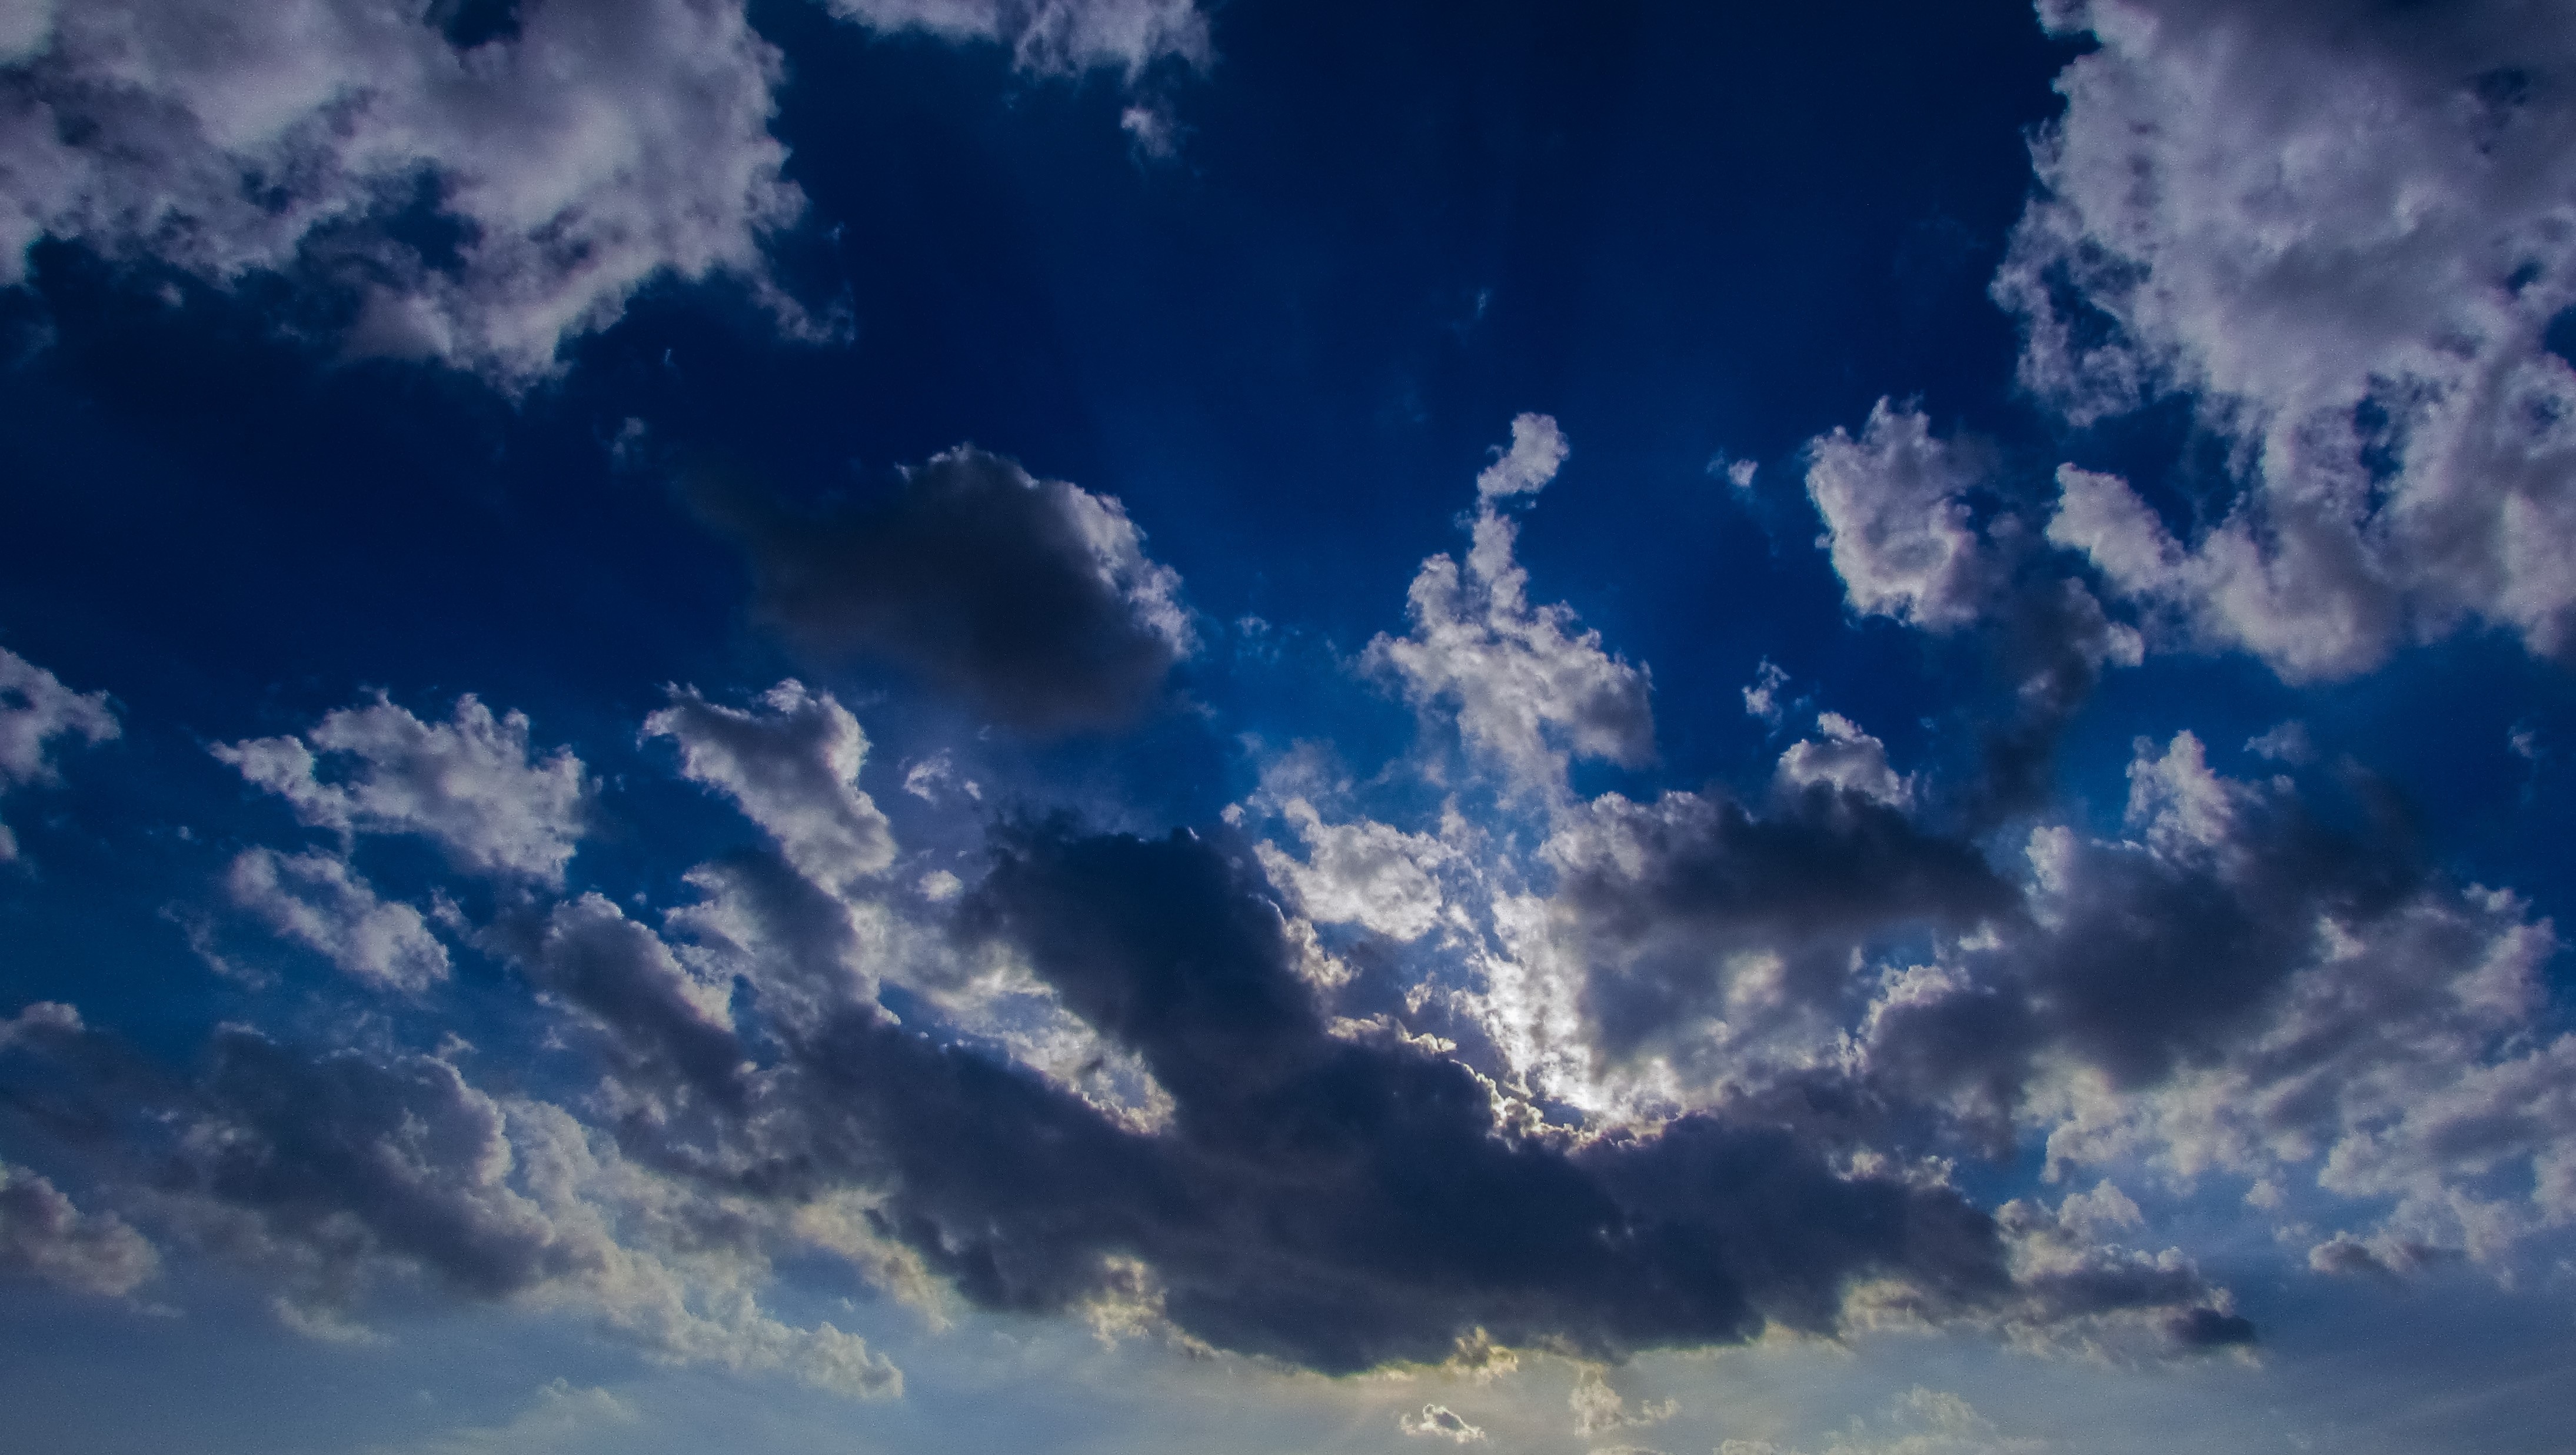
nature, horizon, cloud, sky, sunlight, atmosphere, dusk, daytime, heaven, weather, cumulus, blue, clouds, sunbeam, blue sky clouds, meteorological phenomenon